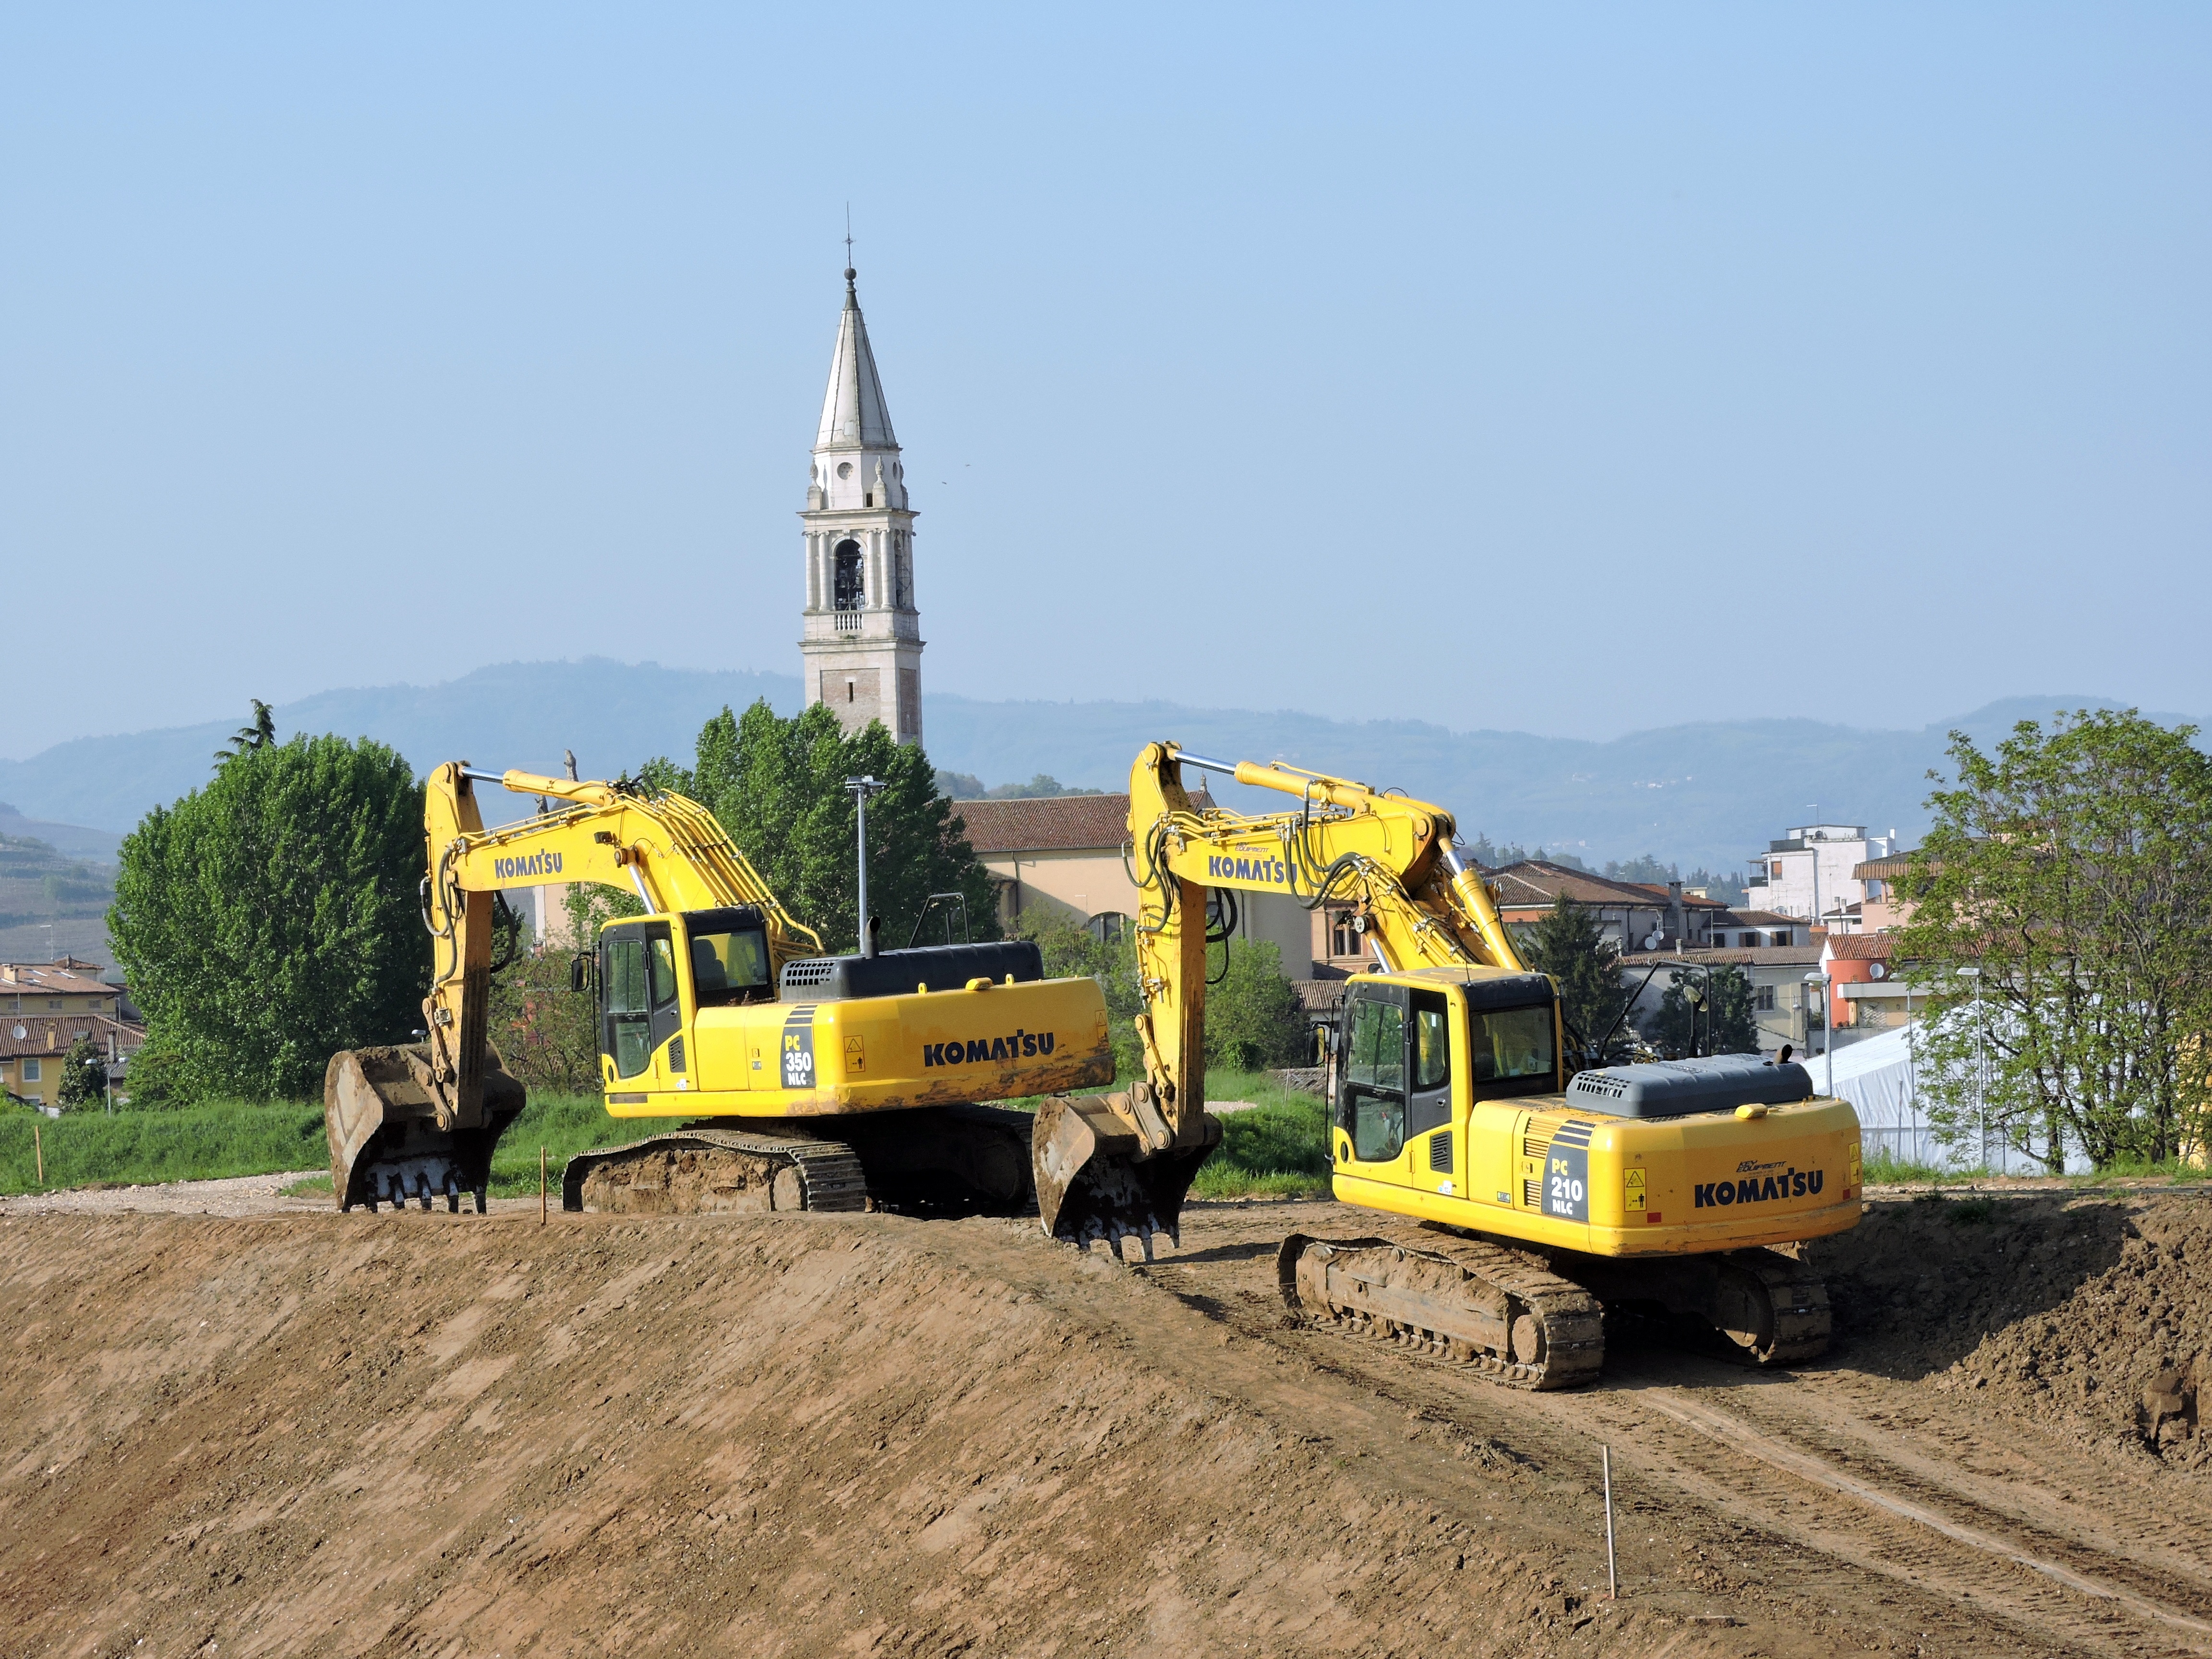
asphalt, transport, vehicle, machinery, bulldozer, locomotive, campanile, excavator, levee, tracked, revolving, construction equipment, earthmoving